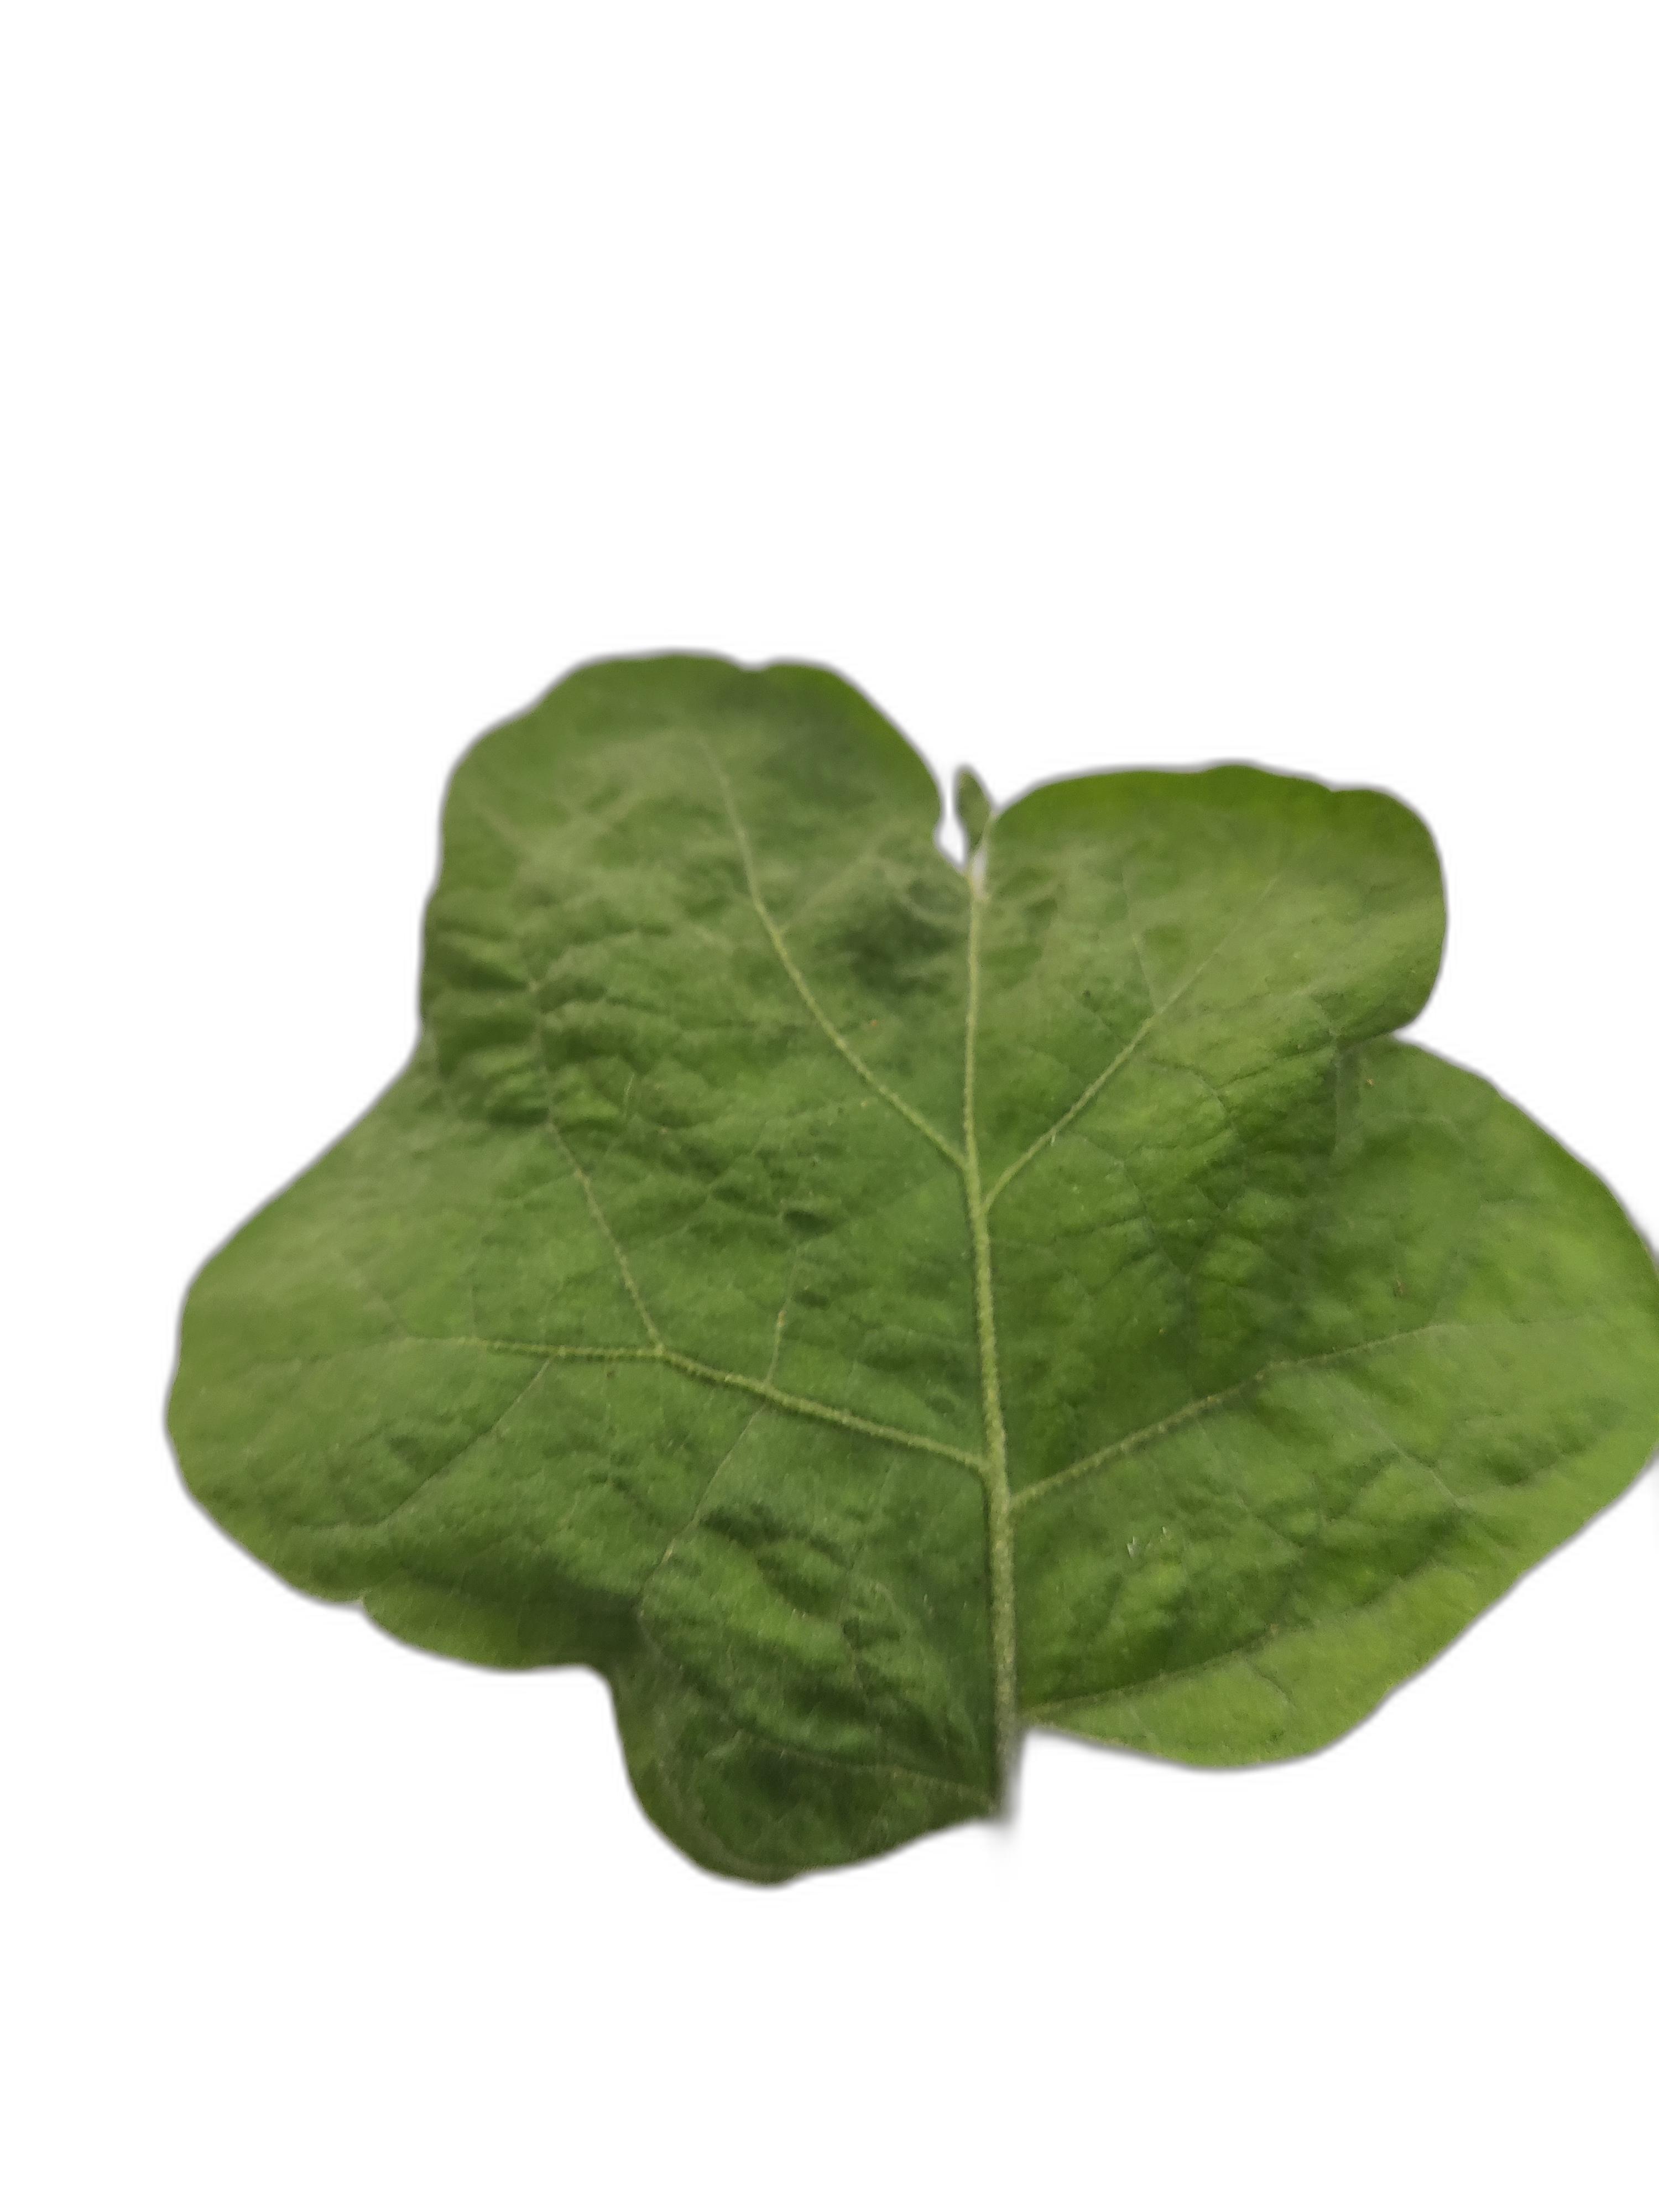
Label: Healthy Leaf